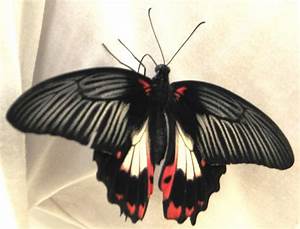
Label: butterfly